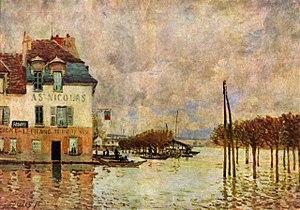
Alfred Sisley, né le 30 octobre 1839 à Paris et mort le 29 janvier 1899 à Moret-sur-Loing, est un artiste peintre et graveur anglais, rattaché au mouvement impressionniste et vivant et travaillant en France.